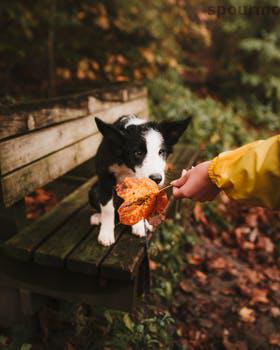
Label: Watermark